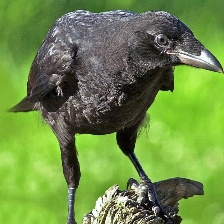
Species: CROW
Scientific name: CORVUS